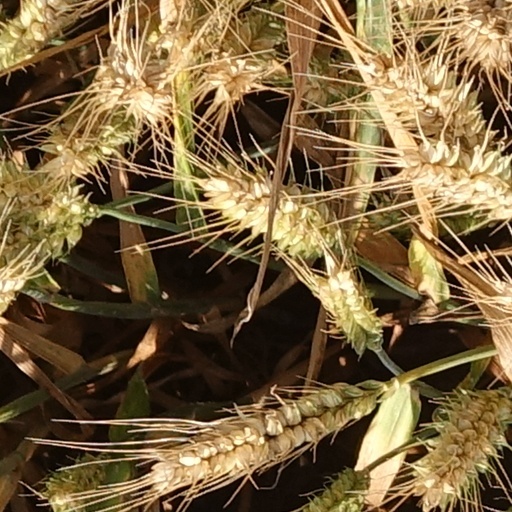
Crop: wheat